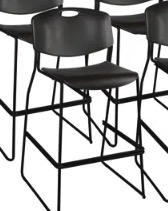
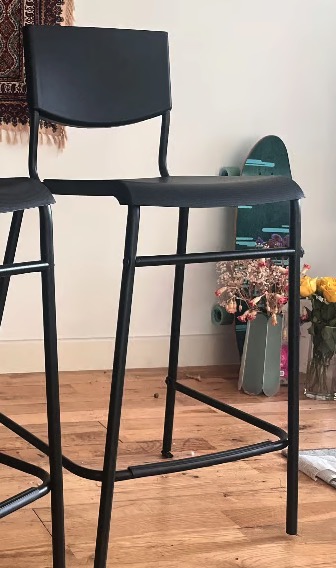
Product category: stool
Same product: no